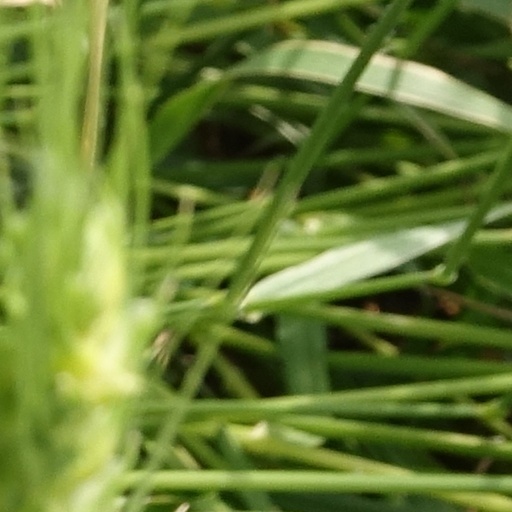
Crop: wheat